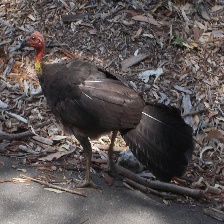
Species: BUSH TURKEY
Scientific name: ALECTURA LATHAMI